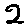
Label: 2